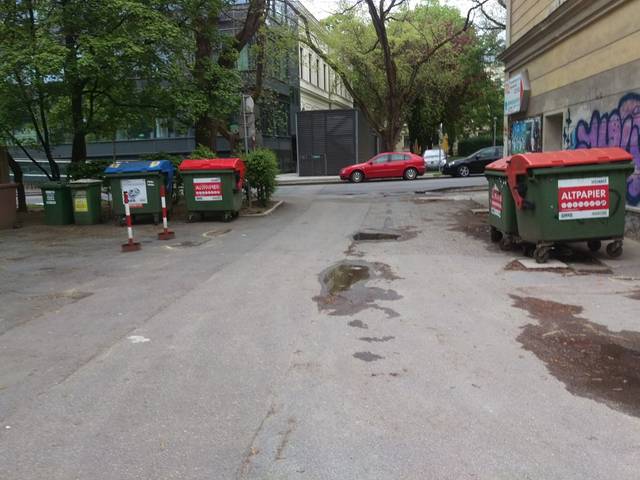
Region: Austria
Coordinates: 47.076, 15.451